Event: Nepal Earthquake
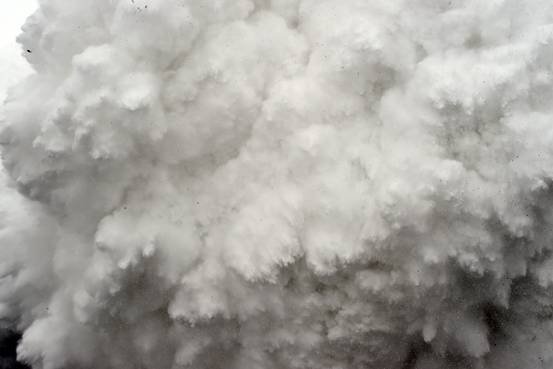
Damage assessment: no_damage